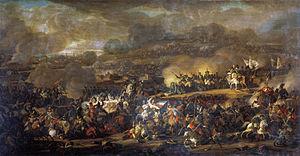
Peinture de Valdimir Mochkov, La bataille de Leipzig.
Tomasz Andrzej Adam Łubieński comte de Pomian, né le 24 novembre 1784 à Szczytniki près de Kalisz et mort le 27 août 1870 à Varsovie, est un propriétaire terrien, officier, homme politique et homme d'affaires polonais.
La bataille de Leipzig, aussi appelée la « bataille des Nations », est la plus grande confrontation des guerres napoléoniennes. Victoire stratégique de la Sixième Coalition contre Napoléon Iᵉʳ, elle est suivie par le retrait d'Allemagne de Napoléon et d'une partie de son armée.
Annet-Antoine Couloumy, né le 26 août 1770 à Saint-Pantaléon-de-Larche, mort le 29 octobre 1813, des suites de ses blessures reçues à la bataille de Leipzig, est un général de brigade du Premier Empire.
La Sixième Coalition réunit le Royaume-Uni de Grande-Bretagne et d'Irlande et l'Empire russe, rejoints plus tard par le royaume de Prusse, puis par la Suède, l'Empire d'Autriche et un certain nombre d'États allemands contre la France de Napoléon, encore soutenue par l’Italie, le Danemark et un certain nombre d’États allemands.